KNTV

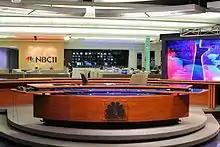
KNTV's news desk until December 21, 2010. After rebranding as "NBC Bay Area", the news desk and newsroom made a minor change to reflect the current branding.

In 2004, NBC converted a vacant office space in northern San Jose into a state-of-the-art, all-digital facility for KNTV and KSTS. On December 13 of that year, KNTV moved from its original studios on Park Avenue to the new location. As part of a company-wide environmental initiative (known today as "Green is Universal"), the facility is entirely powered by wind energy. Following its acquisition by NBC, KNTV continued to broadcast from its longtime transmitter location on the summit of Loma Prieta (located between San Jose and Santa Cruz), but did not increase its power to improve signal coverage in San Francisco and Oakland; as a result, the signal could not be seen over the air in much of the Bay Area north of San Mateo County, including much of San Francisco itself. The affiliation and market switches also resulted in many cable providers in the Monterey Bay area either dropping KNTV entirely or blocking its NBC programming under syndication exclusivity guidelines; even so, the signal still overlapped with KSBW.